Amru Daulay

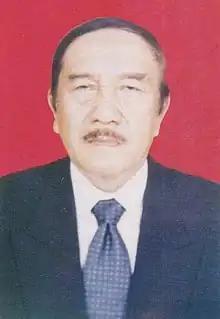

Amru Helmy Daulay (18 October 1939 – 28 January 2023) was an Indonesian politician. A member of Golkar, he served as regent of Mandailing Natal from 2000 to 2010.